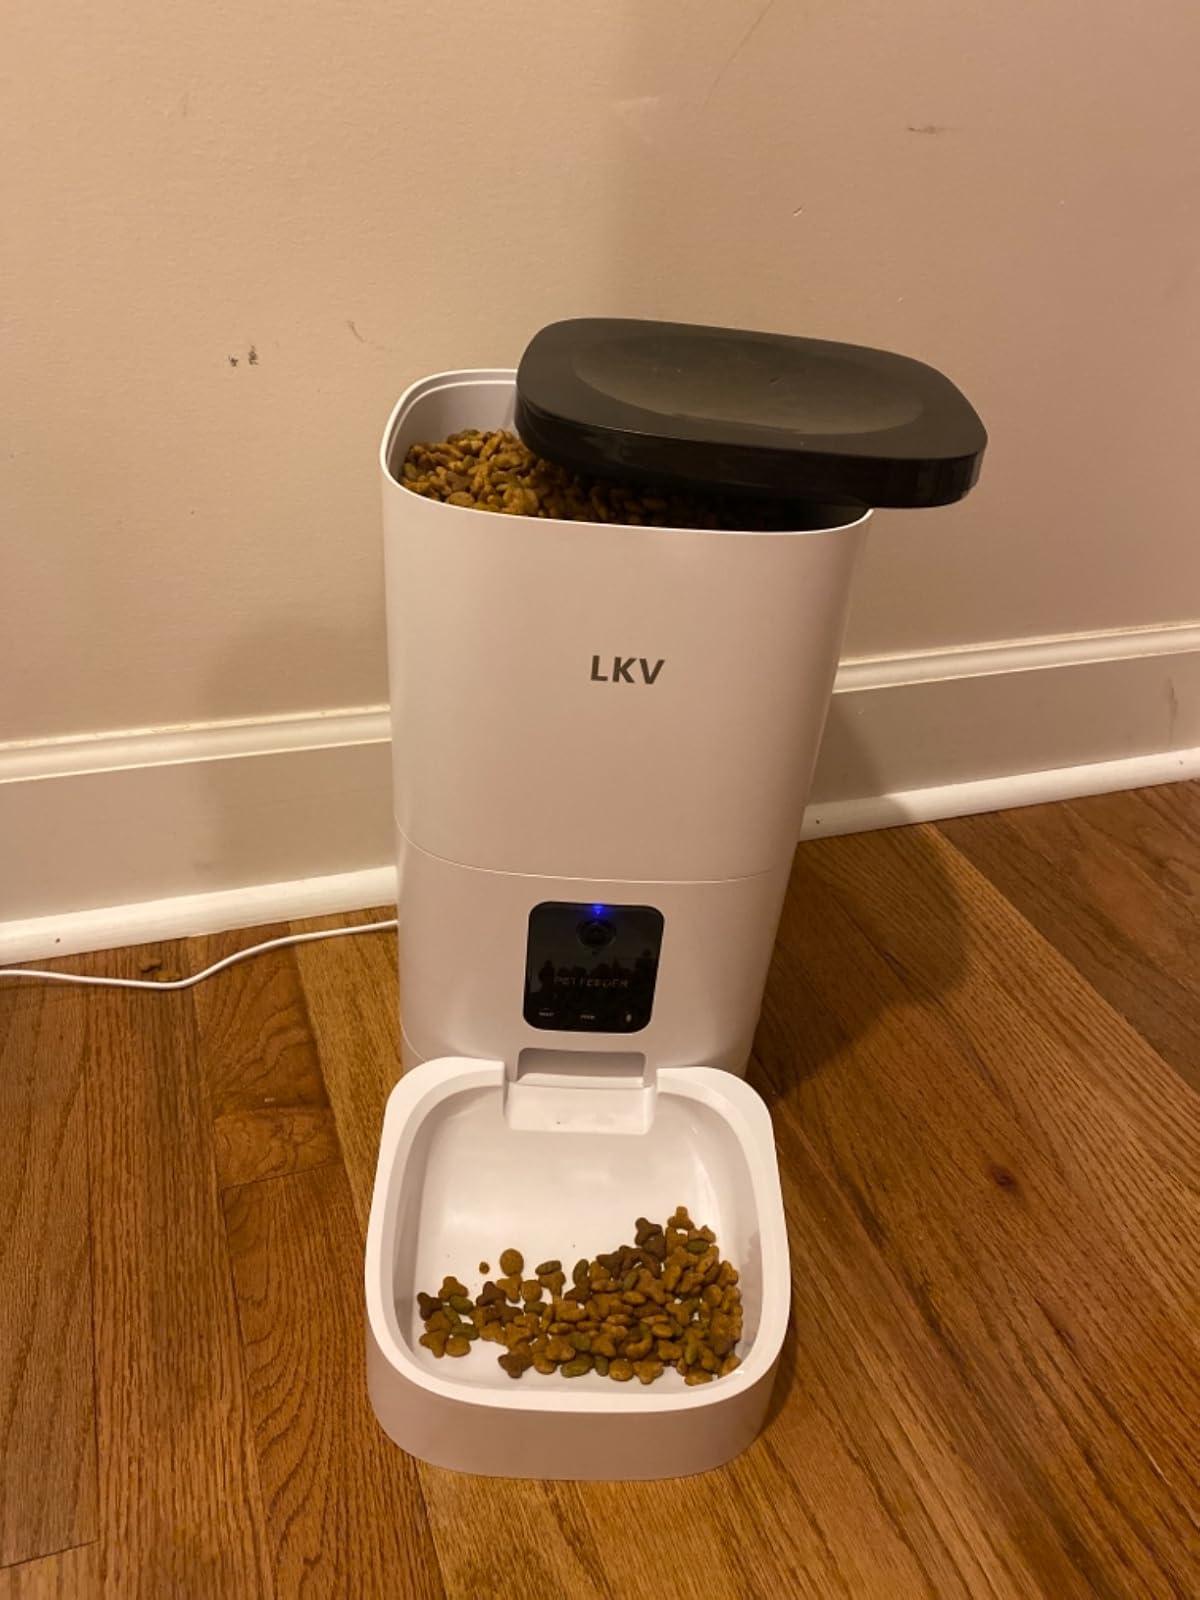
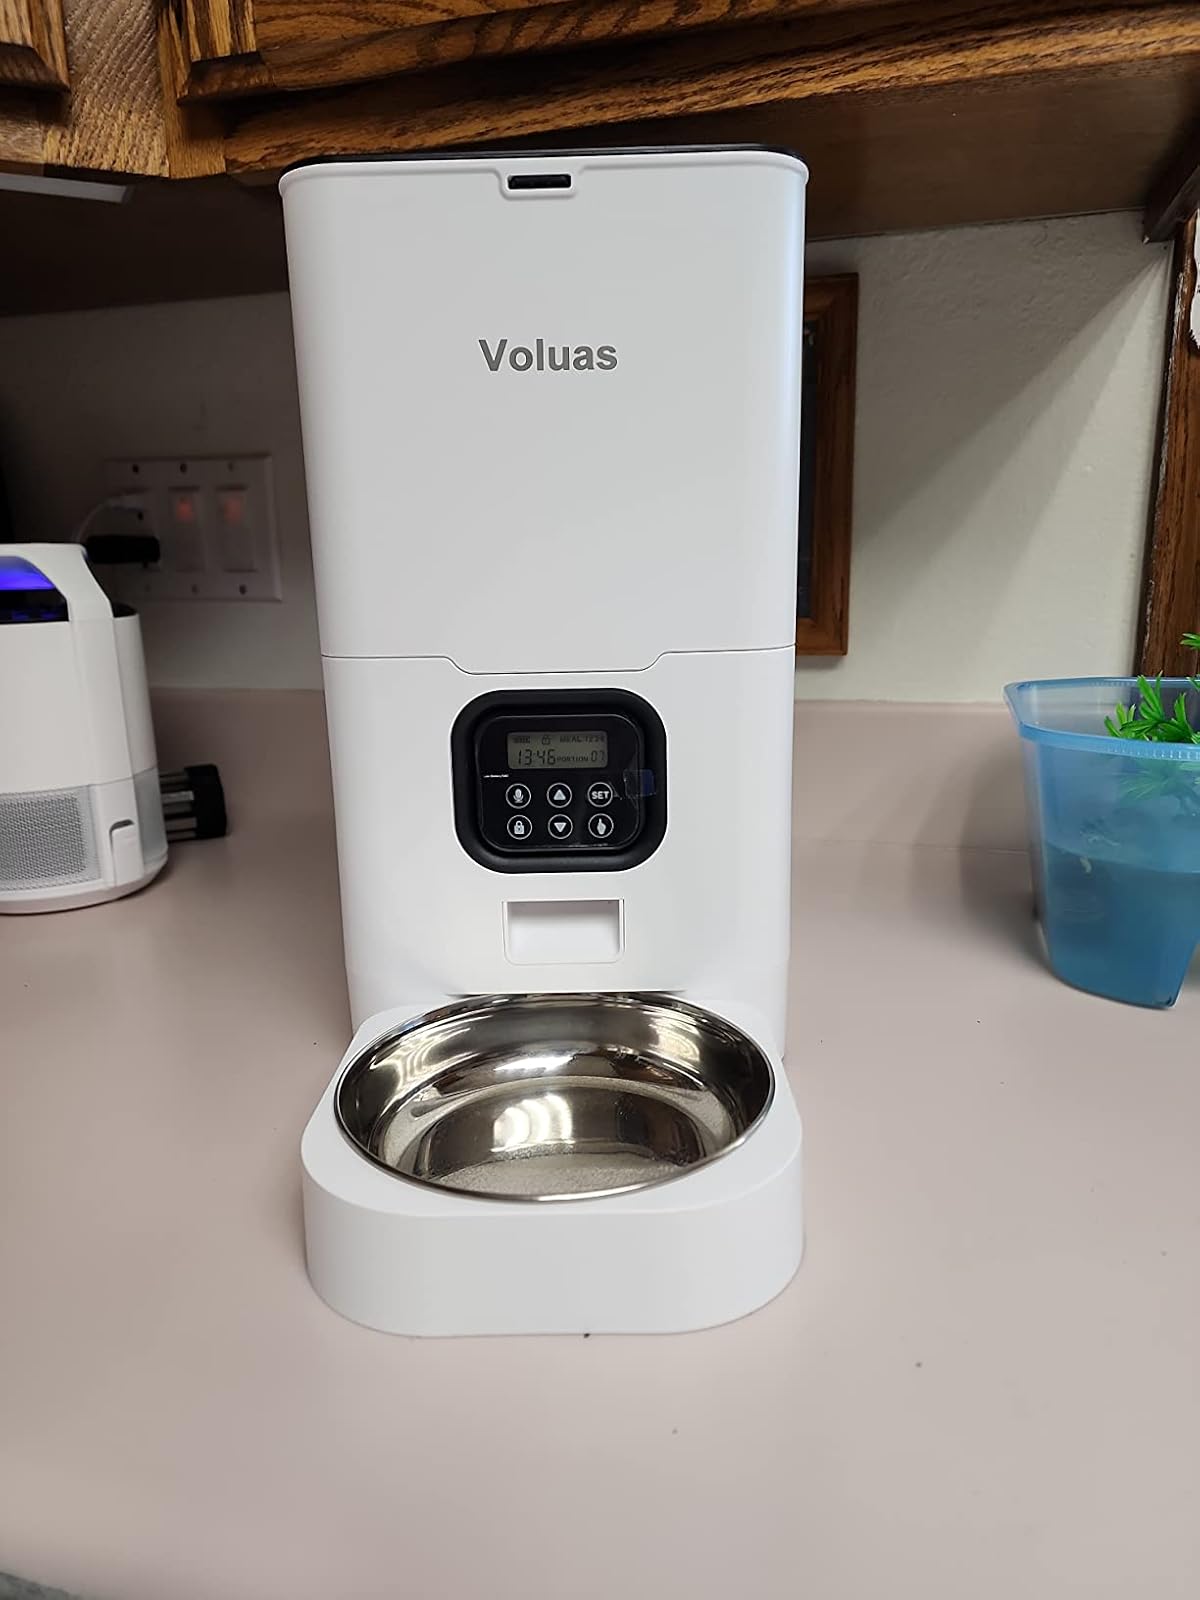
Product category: items_feeder
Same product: no